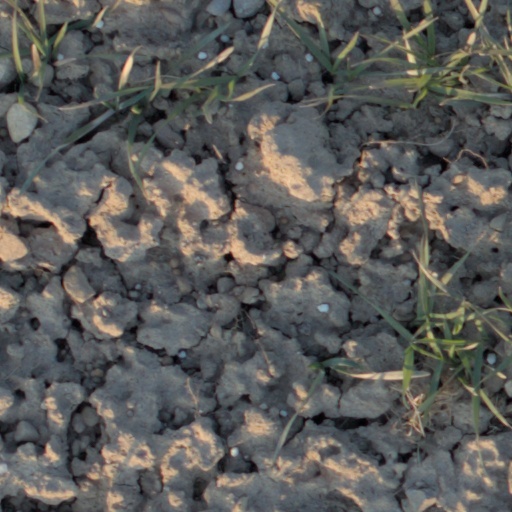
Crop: wheat